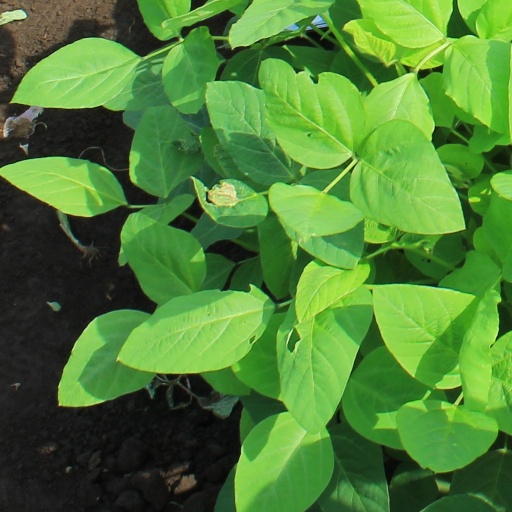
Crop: soybean